View camera

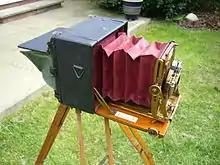
A Sanderson 'Hand' camera dating from circa 1899

View cameras use large format sheet film—one sheet per photograph. Standard sizes in inches are: 4×5, 5×7, 4×10, 5×12, 8×10, 11×14, 7×17, 8×20, 12×20, 20×24, and larger for "process cameras". (It is usual to list the short side first in the Americas, and the long side in many other countries, thus 4×5 is the same as 5×4). A similar, but not identical, range of metric sizes is used in many countries; thus 9×12 cm is similar to, but not interchangeable with, 4×5 inches and 13×18 cm is similar to, but not interchangeable with, 5×7 inches. The most widely used format is 4×5, followed by 8×10.